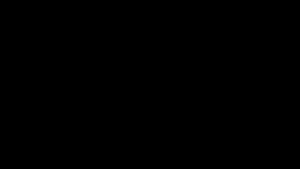
En topologie, le ruban de Möbius est une surface compacte dont le bord est homéomorphe à un cercle. Autrement dit, il ne possède qu'une seule face contrairement à un ruban classique qui en possède deux. La surface a la particularité d'être réglée et non orientable. Elle a été décrite indépendamment en 1858 par les mathématiciens August Ferdinand Möbius et Johann Benedict Listing. Le nom du premier fut retenu grâce à un mémoire présenté à l'Académie des sciences à Paris. On trouve également les dénominations de « bande », « anneau » ou « ceinture » de Möbius, et on écrit parfois « Mœbius » ou « Moebius ».